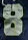
Number: 8